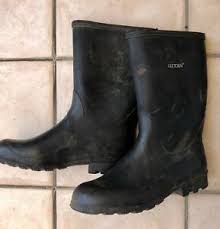
Waste category: shoes